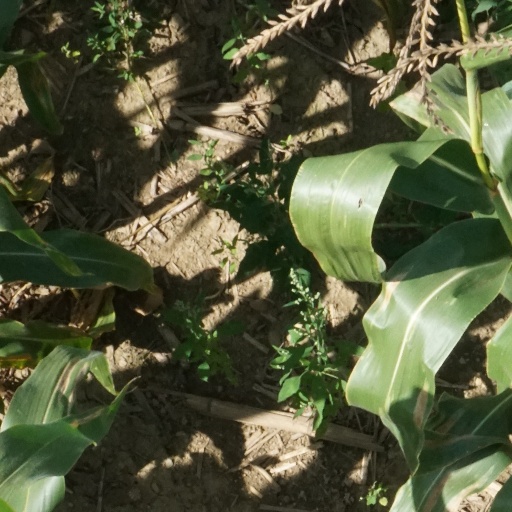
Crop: maize; corn